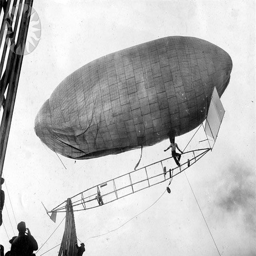
in flight , airship just finished a successful flight ... credit : unknown